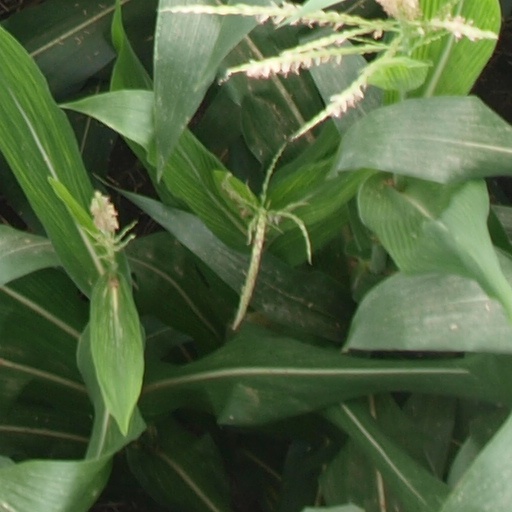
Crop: maize; corn